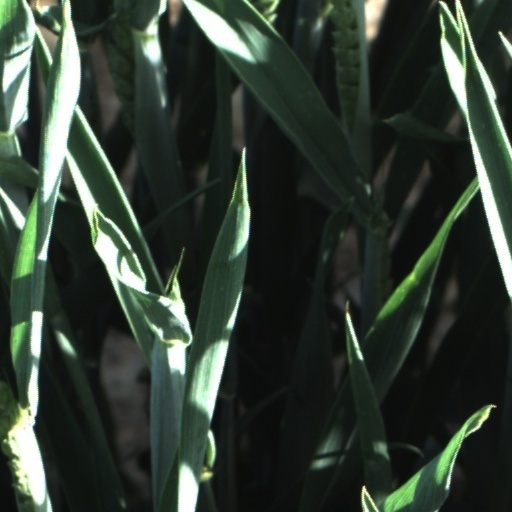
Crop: wheat